Boonton Township, New Jersey

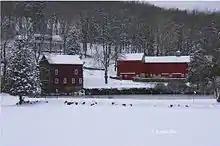
Dixon Homestead in Winter

According to the United States Census Bureau, the township had a total area of 8.50 square miles (22.01 km), including 8.12 square miles (21.04 km) of land and 0.38 square miles (0.97 km) of water (4.41%).